Chor Bazaar (film)

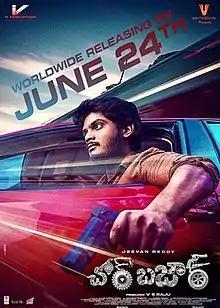
Theatrical release poster

Chor Bazaar is a 2022 Indian Telugu-language romantic action film directed by B. Jeevan Reddy, and produced by I V Production. It stars Akash Puri, Gehna Sippy, Subbaraju, Sunil and Sampoornesh Babu. The music is composed by Suresh Bobbili.